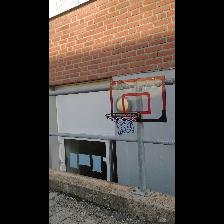
Label: NonHuman